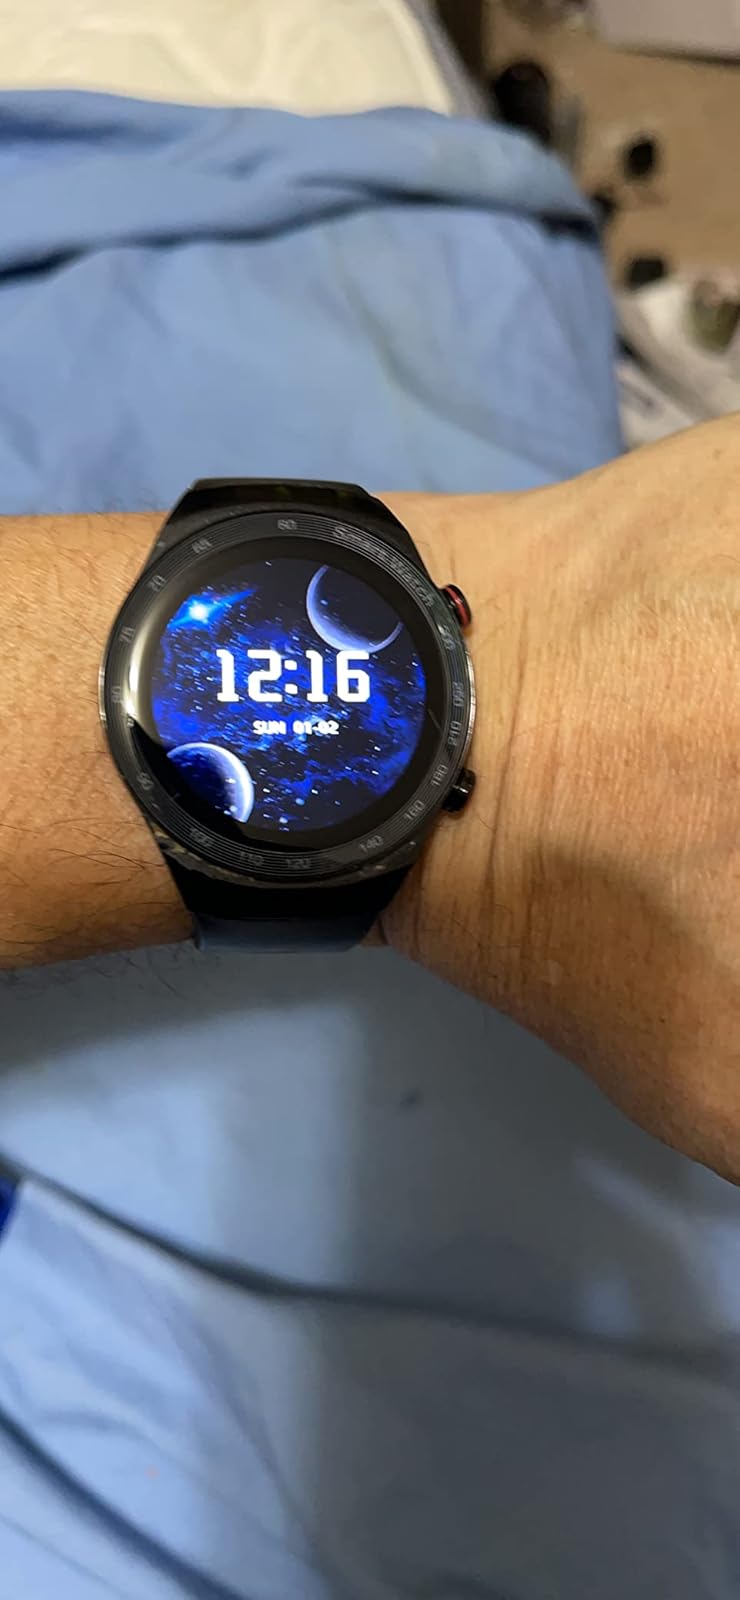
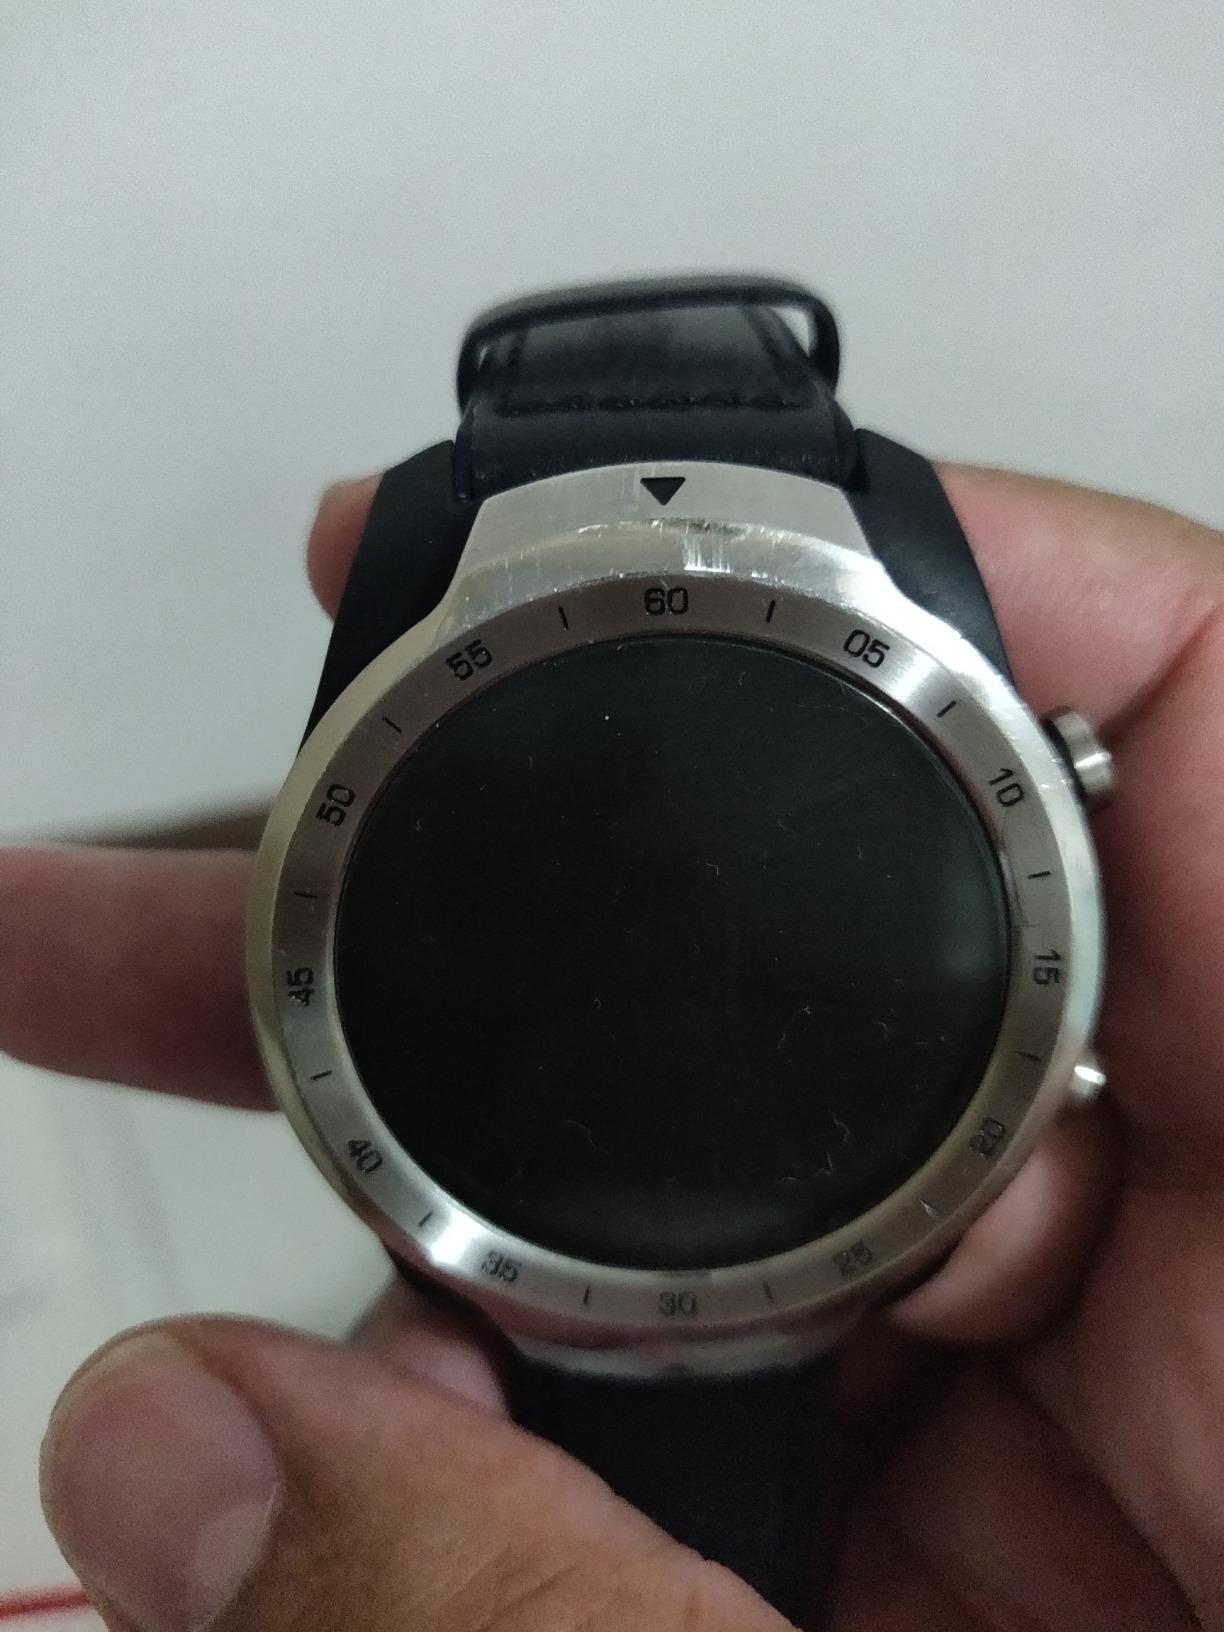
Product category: smartwatch
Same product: no